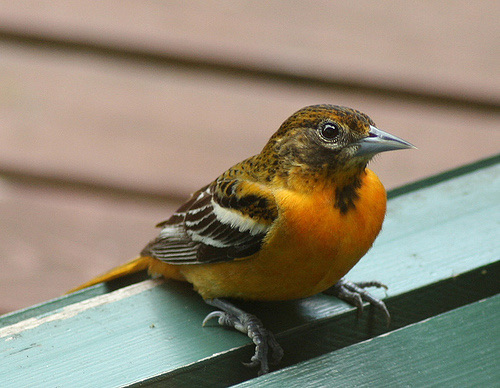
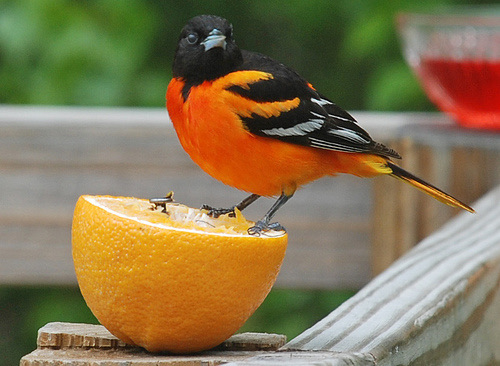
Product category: misc
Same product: yes